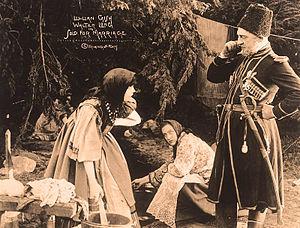
William Ewart Fildew, né le 25 février 1890 dans le Michigan, mort le 17 juillet 1943 à Los Angeles, est un directeur de la photographie américain.